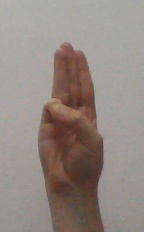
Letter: thaa